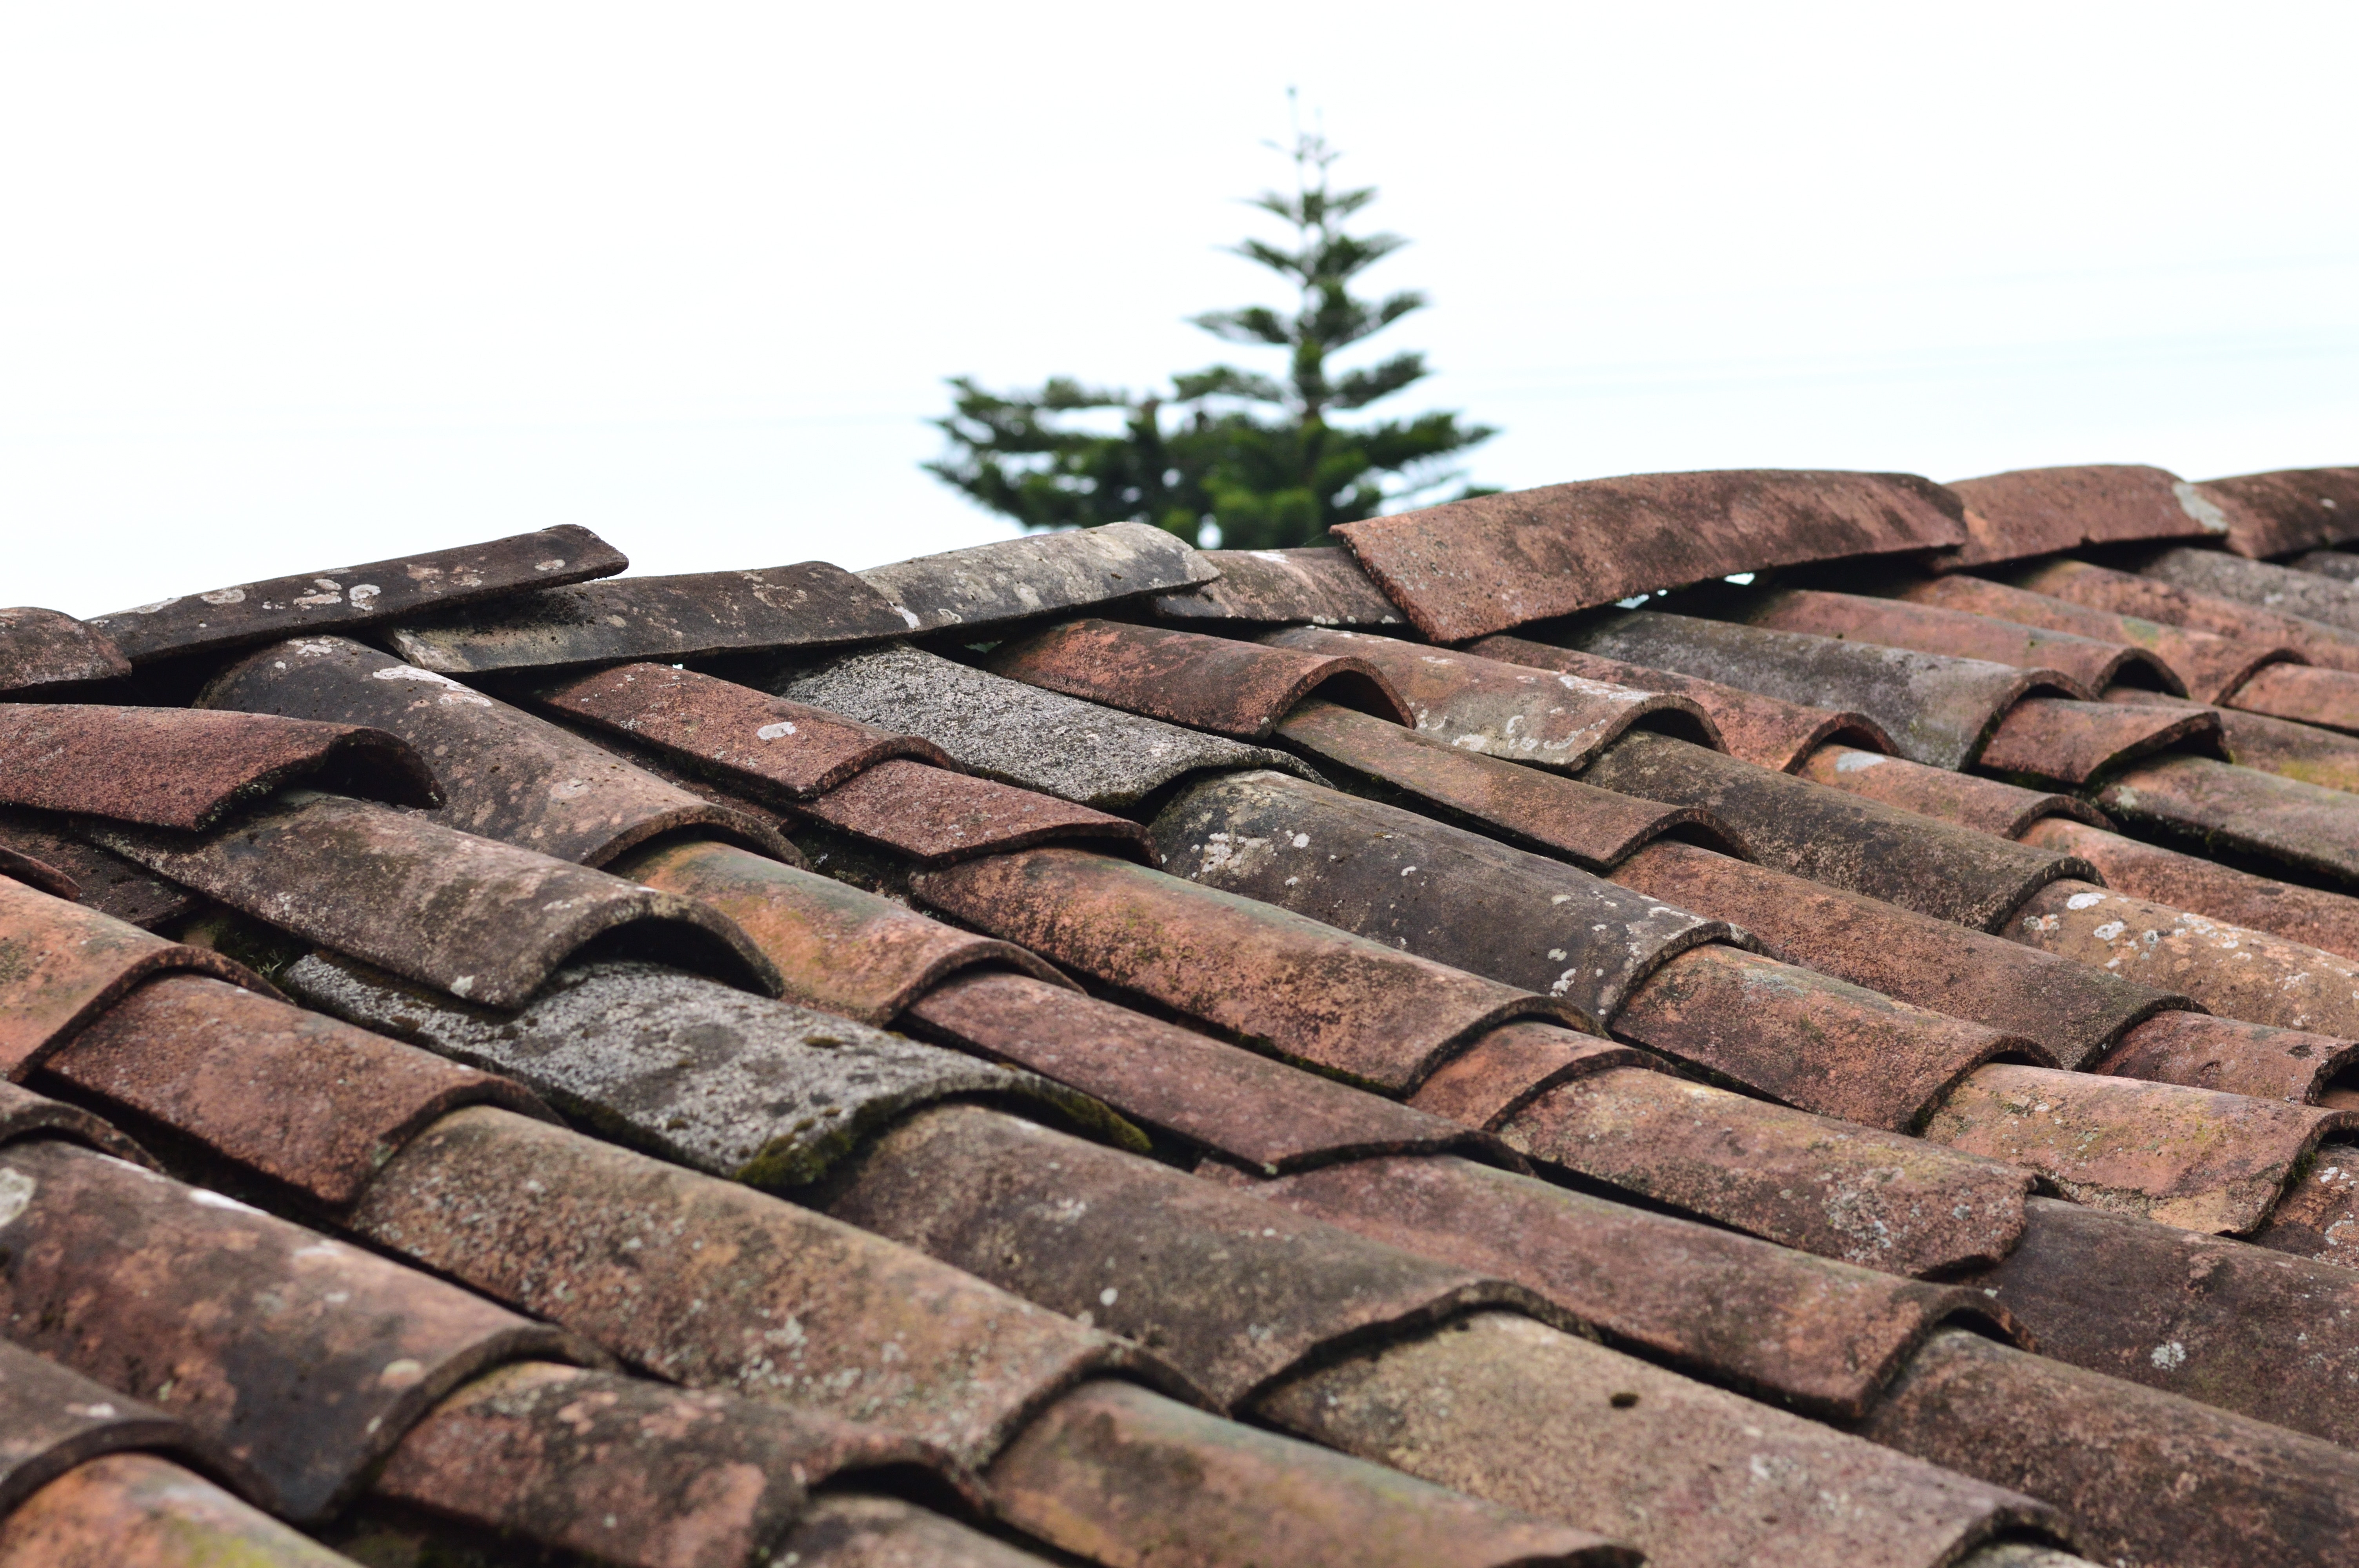
wall, roof, rock, brick, stone wall, outdoor structure, soil, brickwork, material